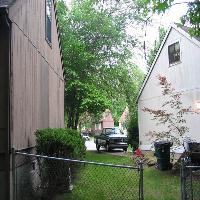
Weather: cloudy or overcast